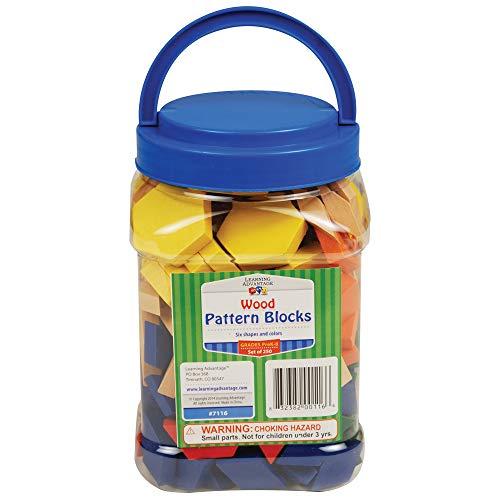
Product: Learning Advantage Wood Pattern Blocks
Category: Toys & Games | Learning & Education | Flash Cards
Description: Children will explore patterns, symmetry, linear, and area measurement with these blocks.
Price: $20.76
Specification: Product Dimensions:         6.5 x 6.5 x 8.5 inches ; 2 pounds    |Shipping Weight: 3 pounds (View shipping rates and policies)|ASIN: B003S8RLY4|Item model number: 7116|    #3775    in Preschool Learning Toys    |    #720    in Flash Cards